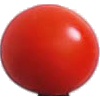
Label: Tomato Cherry Red 1